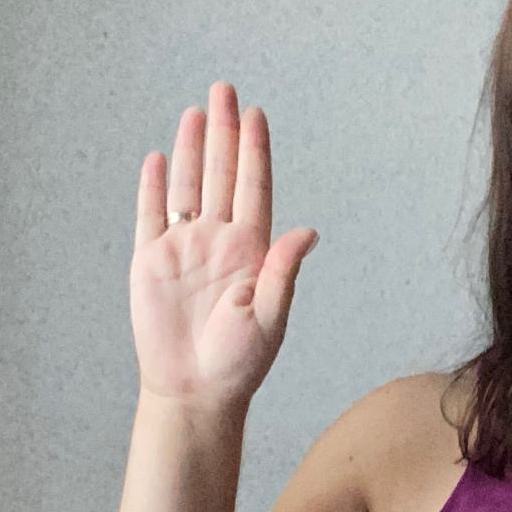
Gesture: stop